Passage of Humaitá

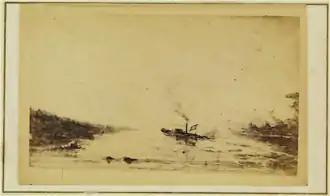
A photograph of the Brazilian river monitor "Alagoas" near Humaitá. Note the low profile presented to enemy artillery.

On 14 March 1868 Mitre left Paraguay for the last time, returning to assume leadership of Argentina, the Argentine vice-president having died of cholera. The overall command of the allied forces, military and naval, was now Brazilian. Furthermore, the new shallow draft monitors "Pará", "Alagoas" and "Rio Grande do Norte" had arrived in Paraguay, as requested by Inácio. The Brazilian government kept exhorting Inácio to attempt the passage of Humaitá.